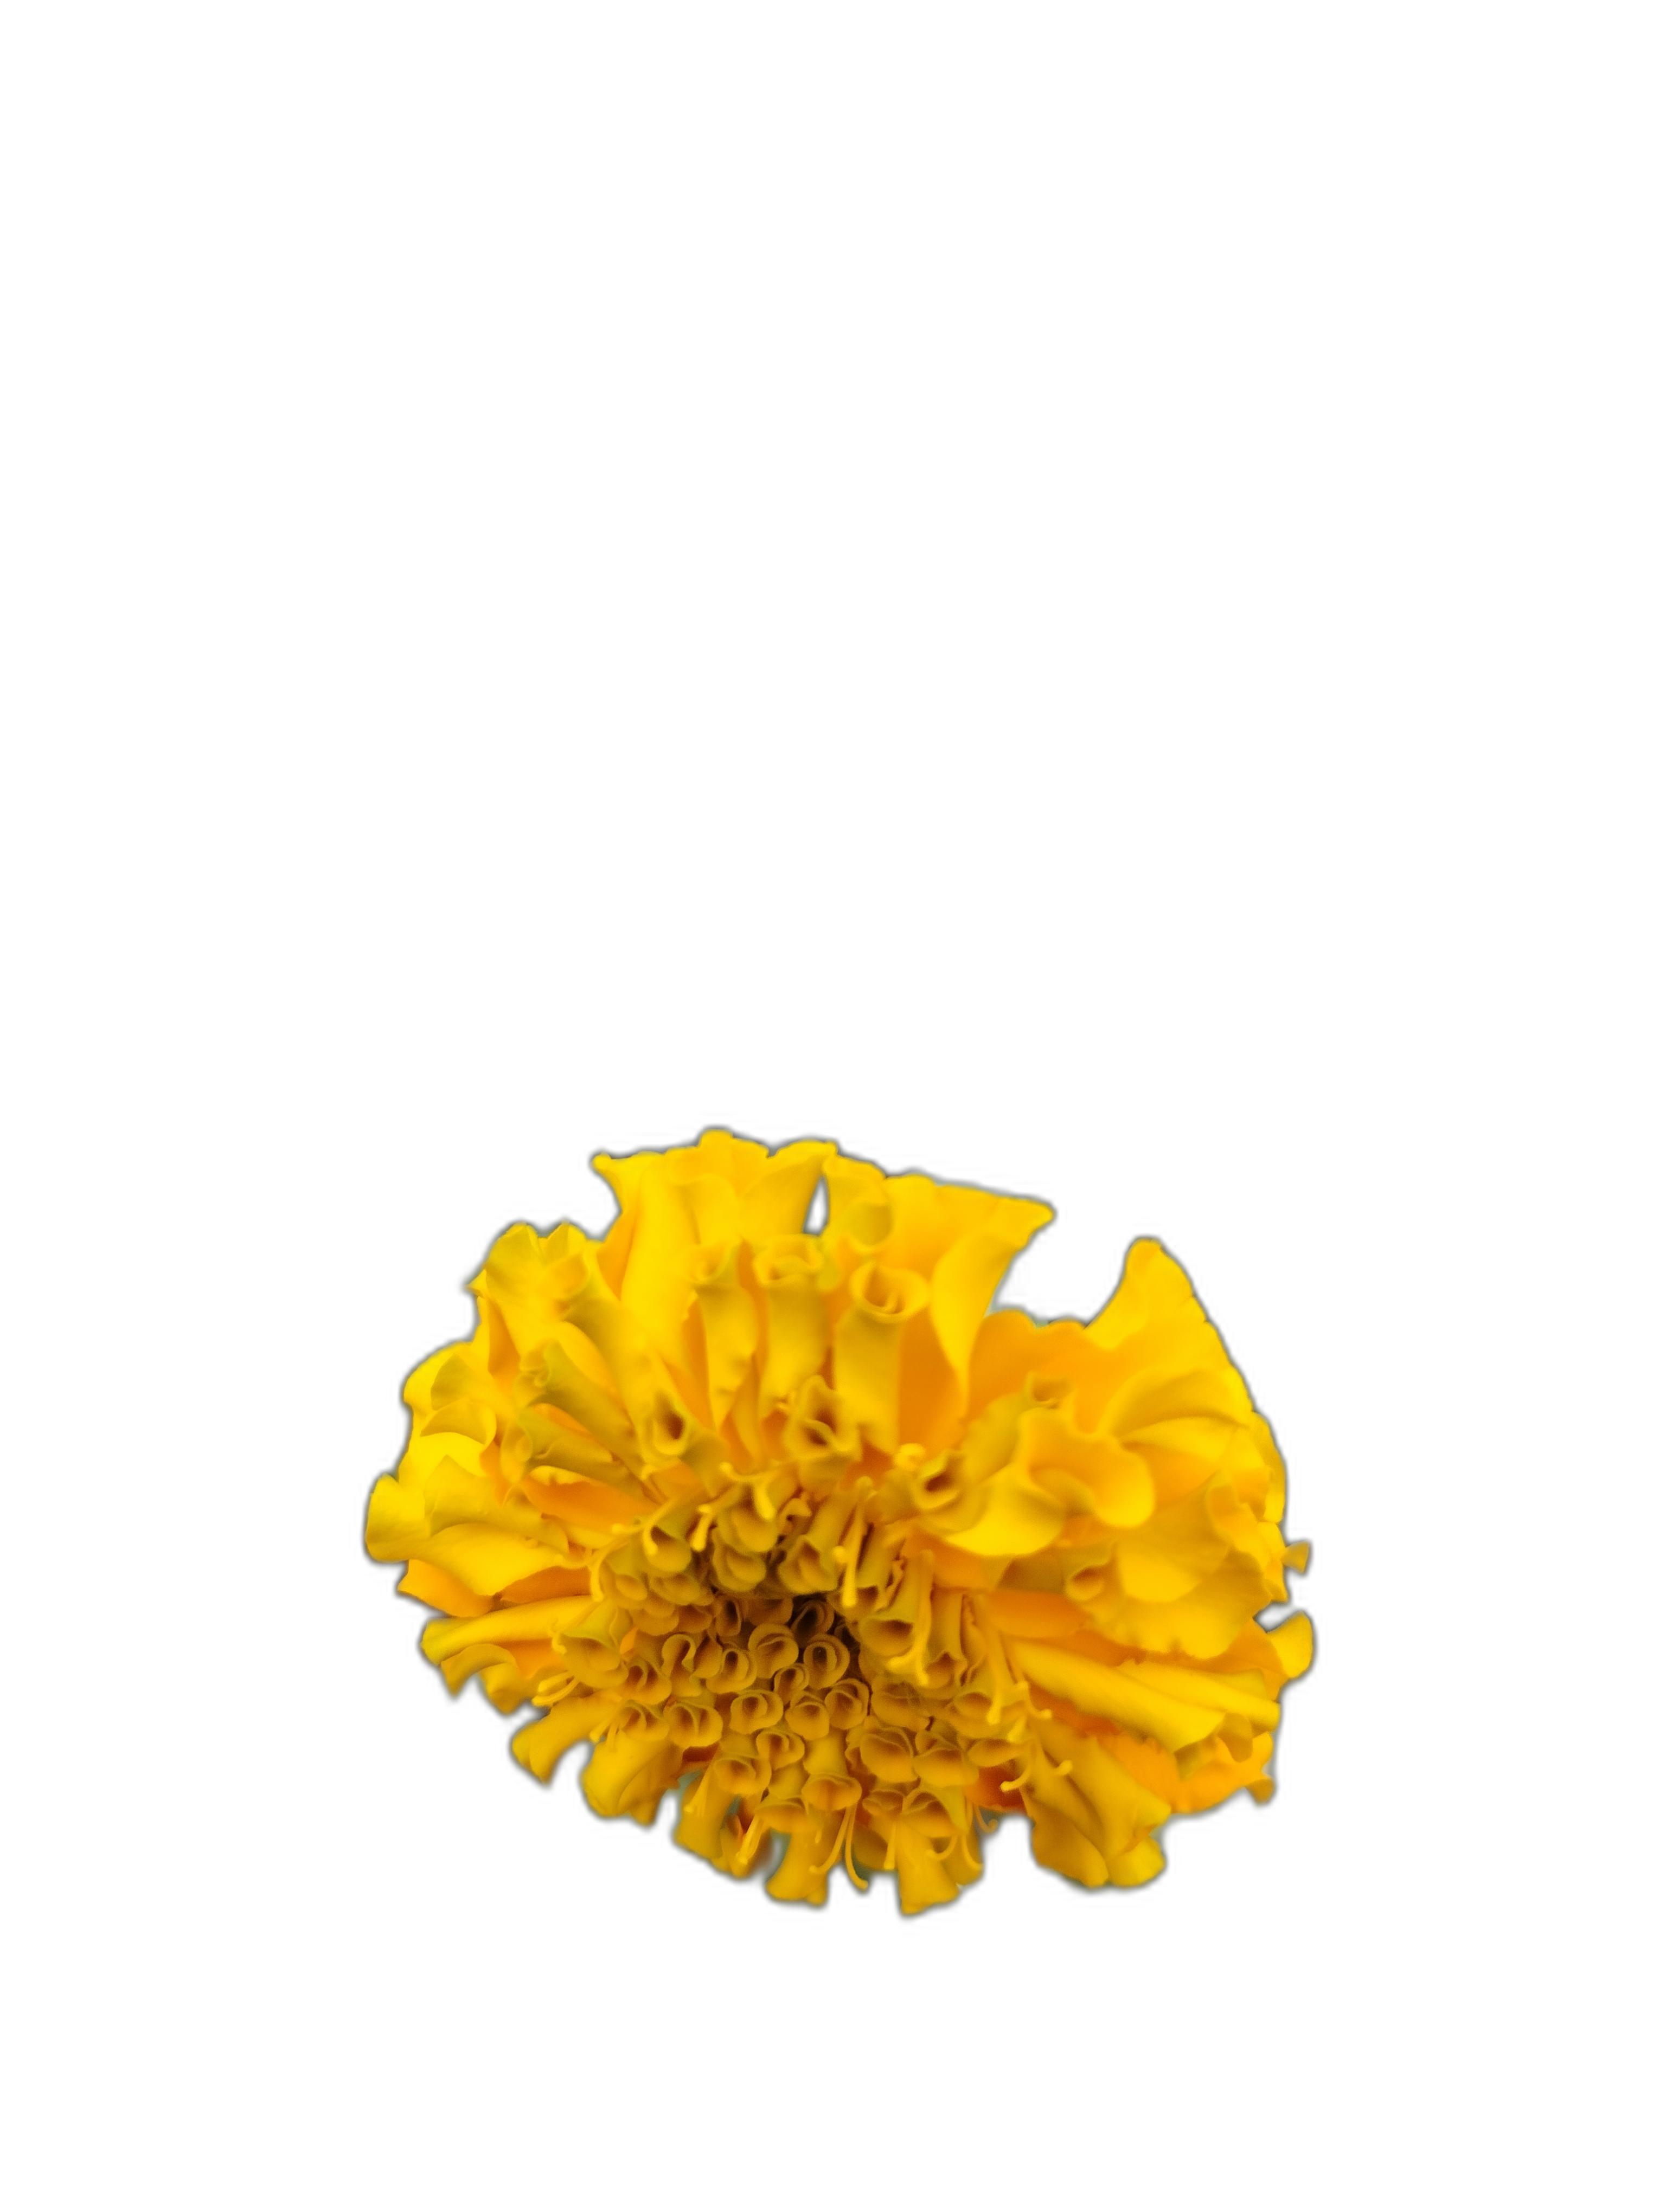
Label: Marigold